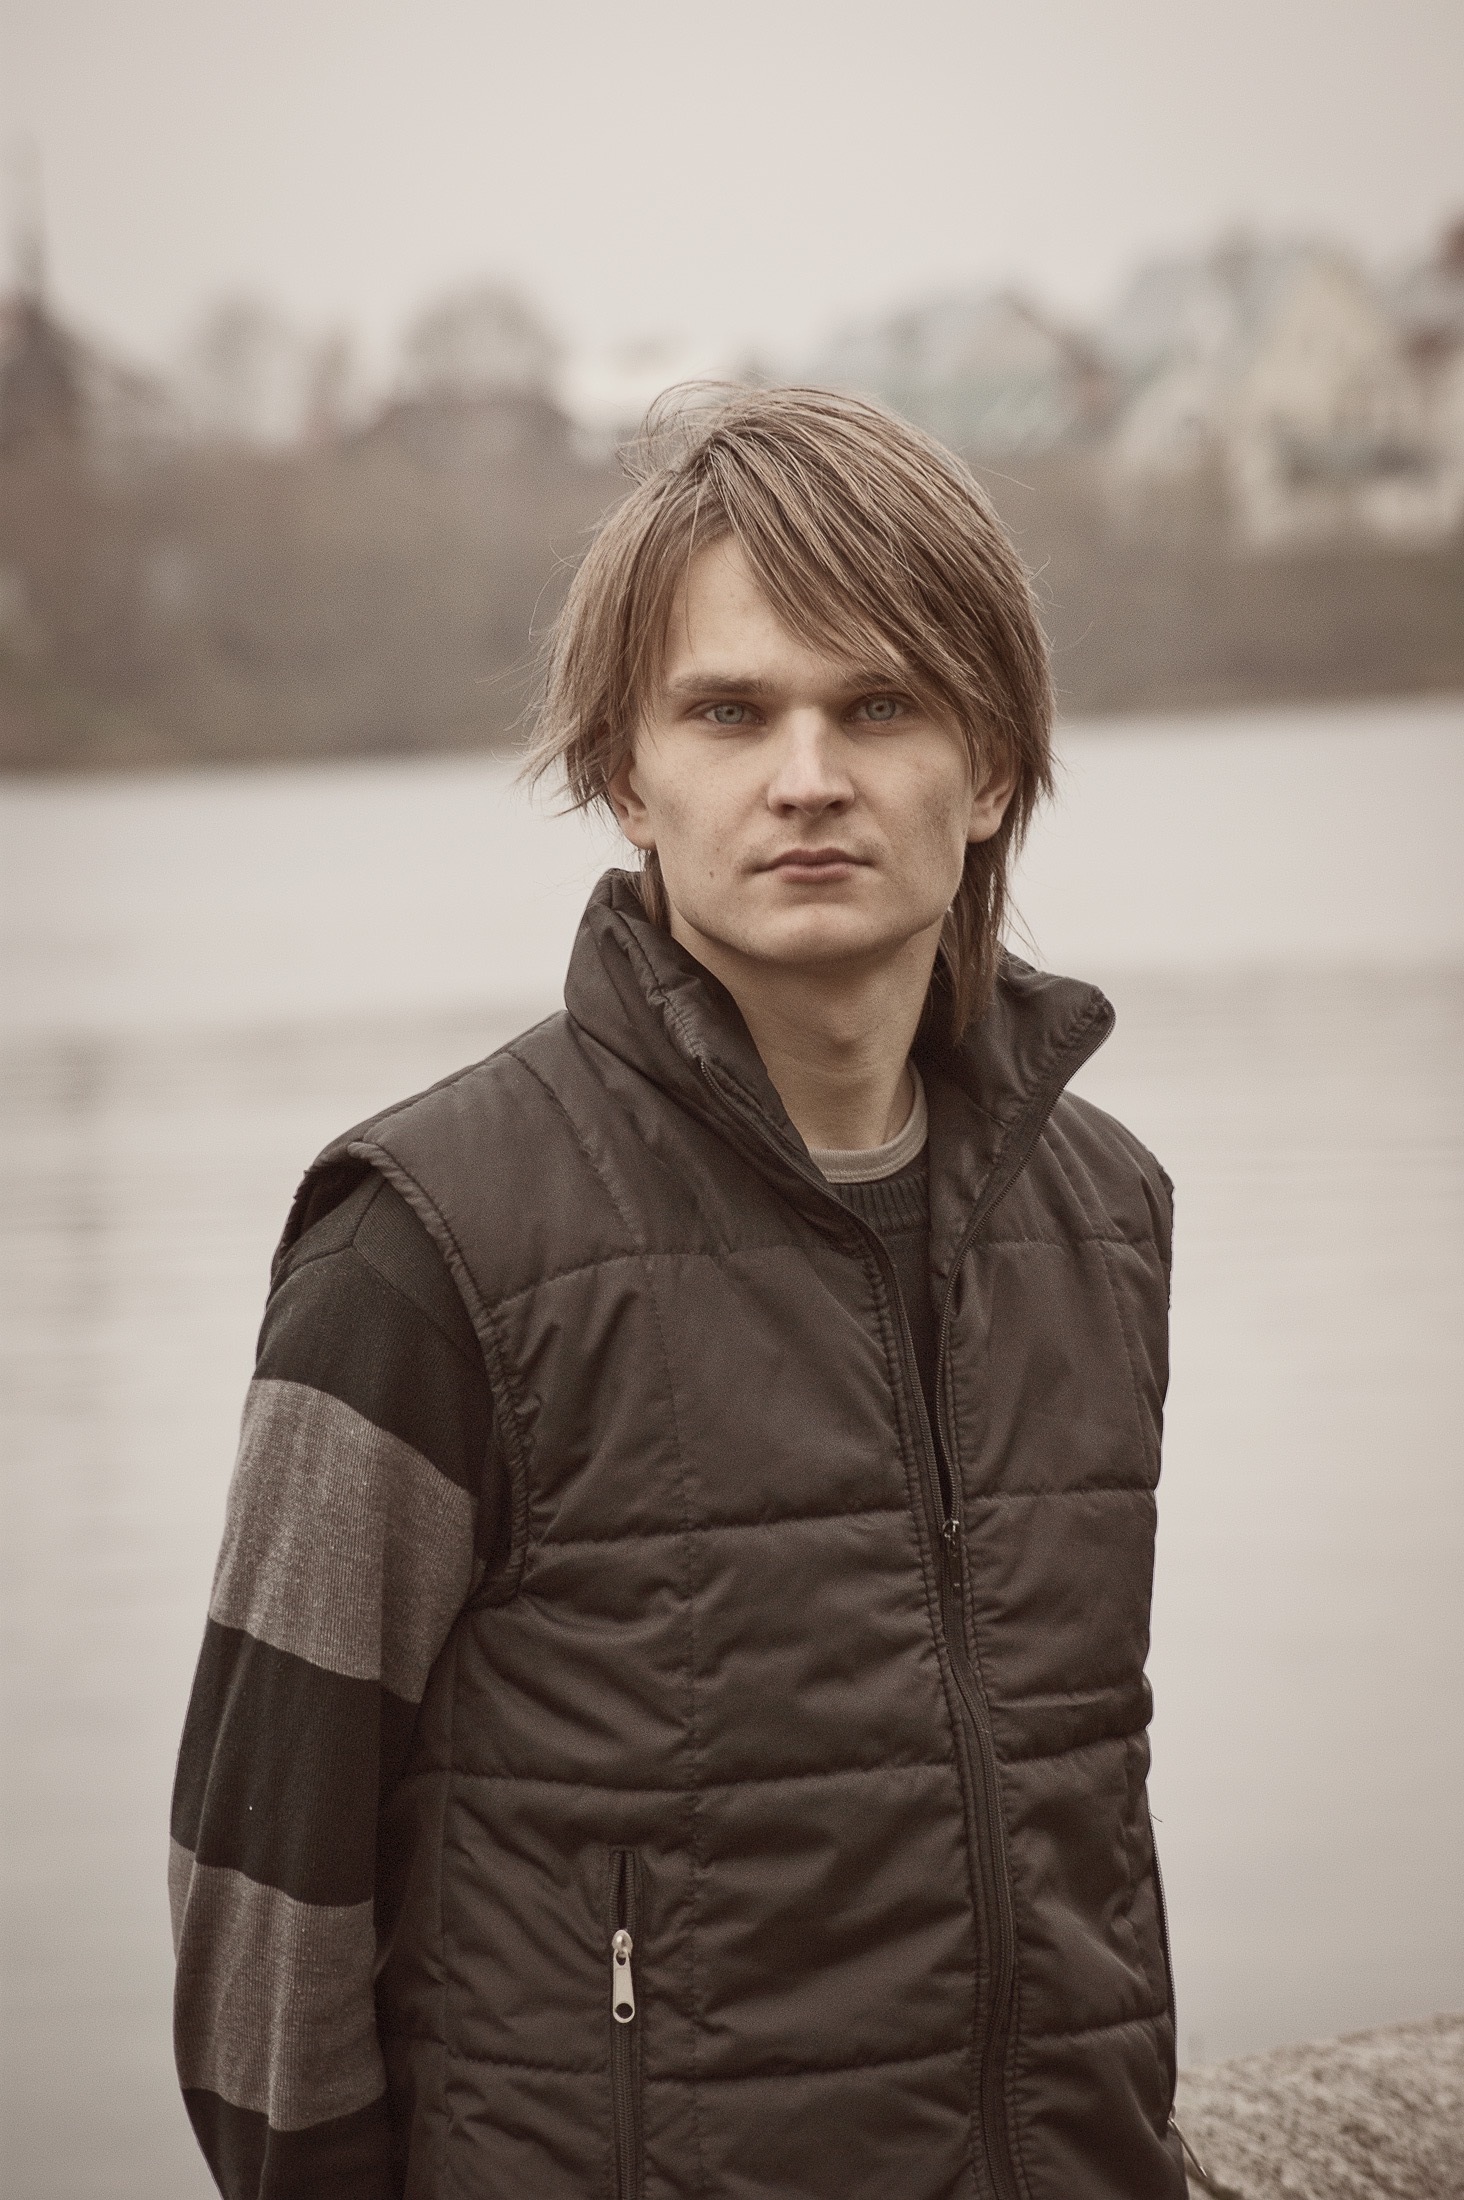
winter, photography, portrait, model, spring, fashion, clothing, monochrome, outerwear, season, photo shoot, portrait photography